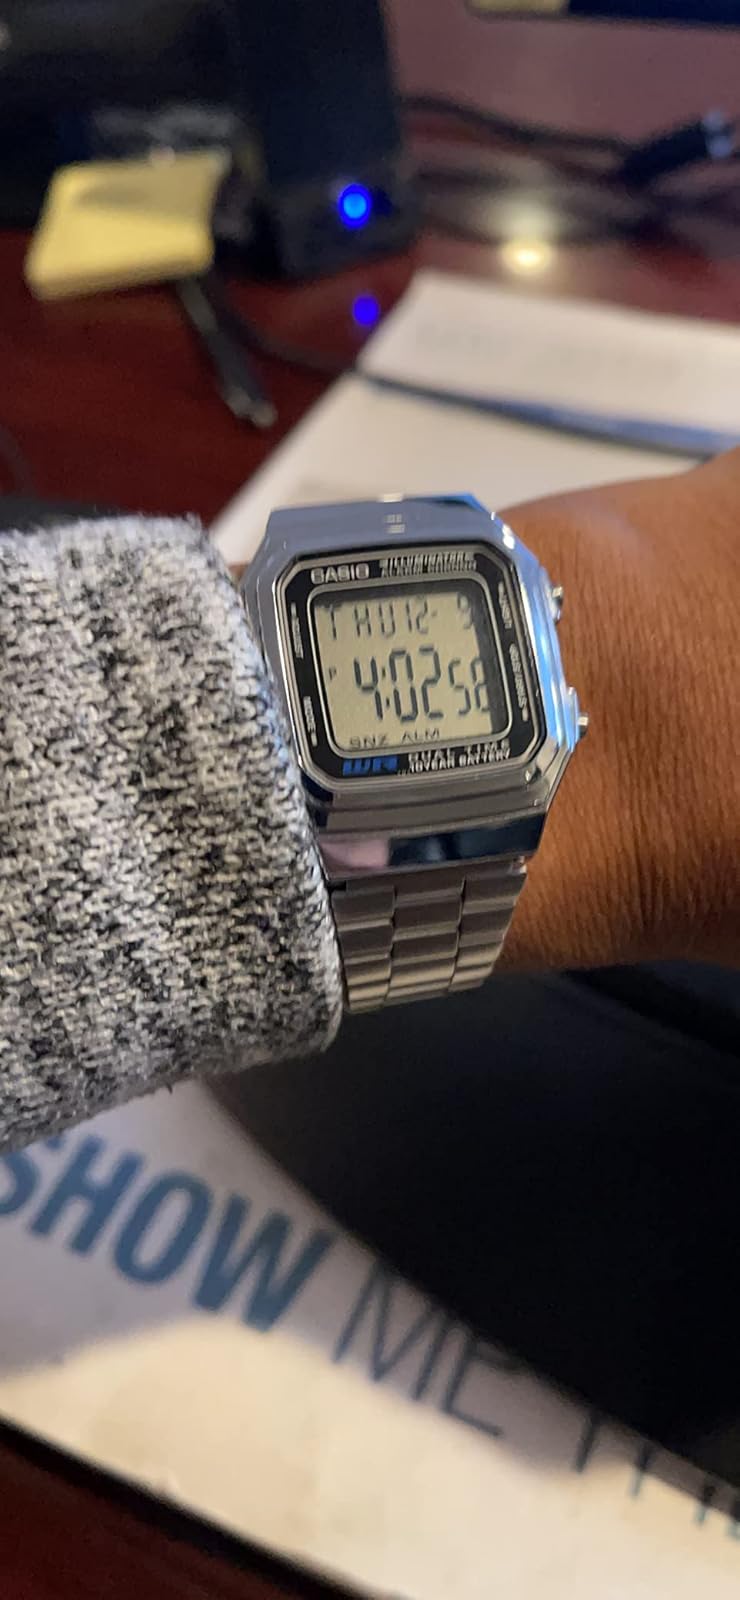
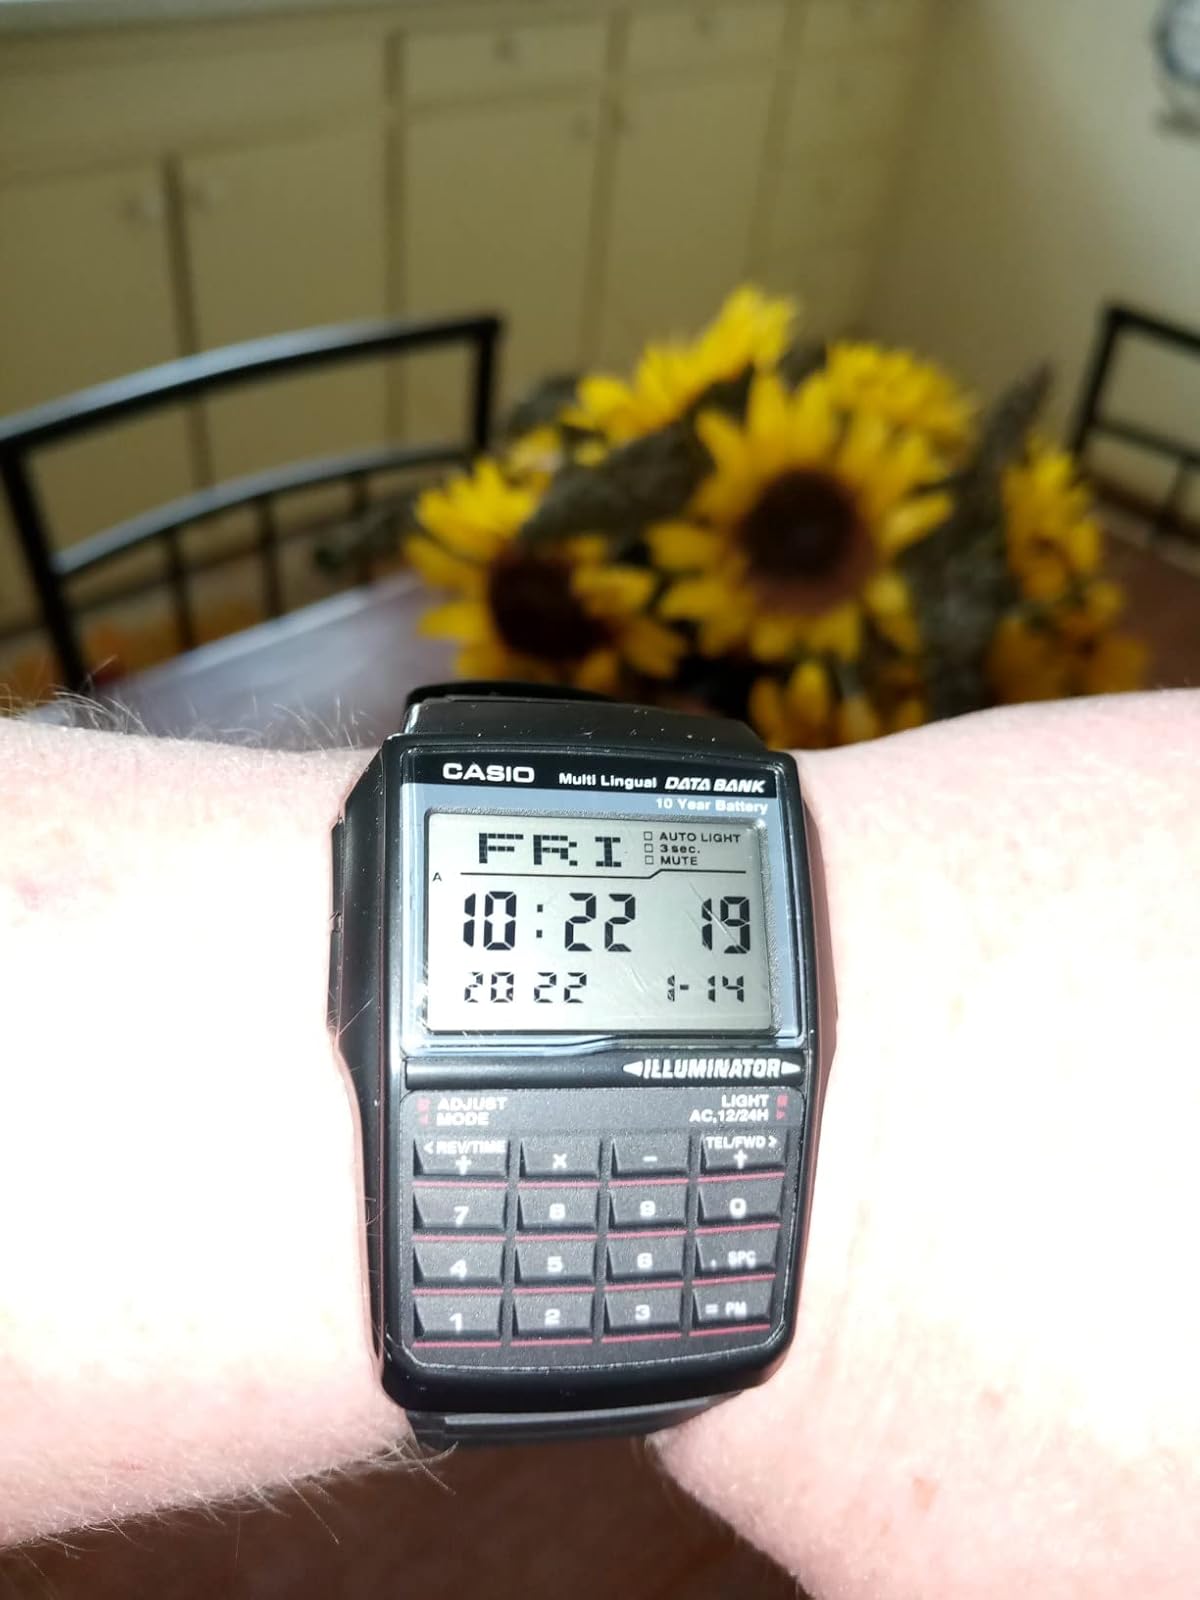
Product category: accessories_watch
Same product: no